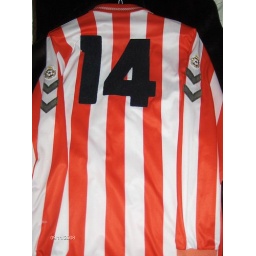
Match worn Sunderland home shirt from season 1992/93. Probably worn by Martin Gray